Question: Please indicate a possible affordance area of bicycle that can be used for sitting
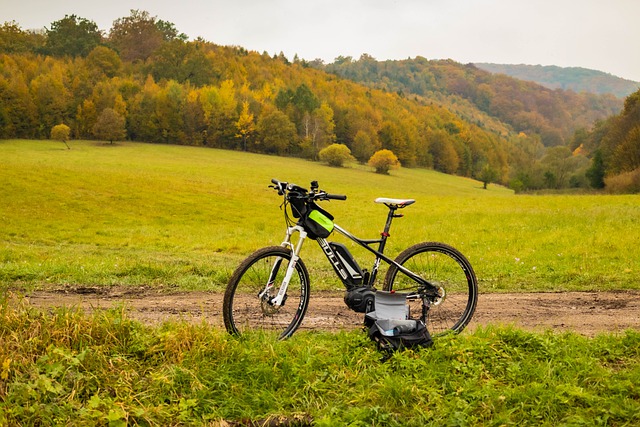
Answer: [376, 199.5, 417, 210.5]